Michael Jackson's Thriller (music video)

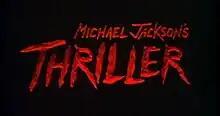
Title card

Michael Jackson's Thriller is the music video for the song "Thriller" by the American singer Michael Jackson, released on December 2, 1983. It was directed by John Landis, written by Jackson and Landis, and stars Jackson and Ola Ray. It references numerous horror films and has Jackson dancing with a horde of zombies.